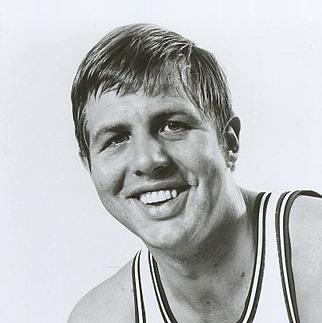
Age: 23